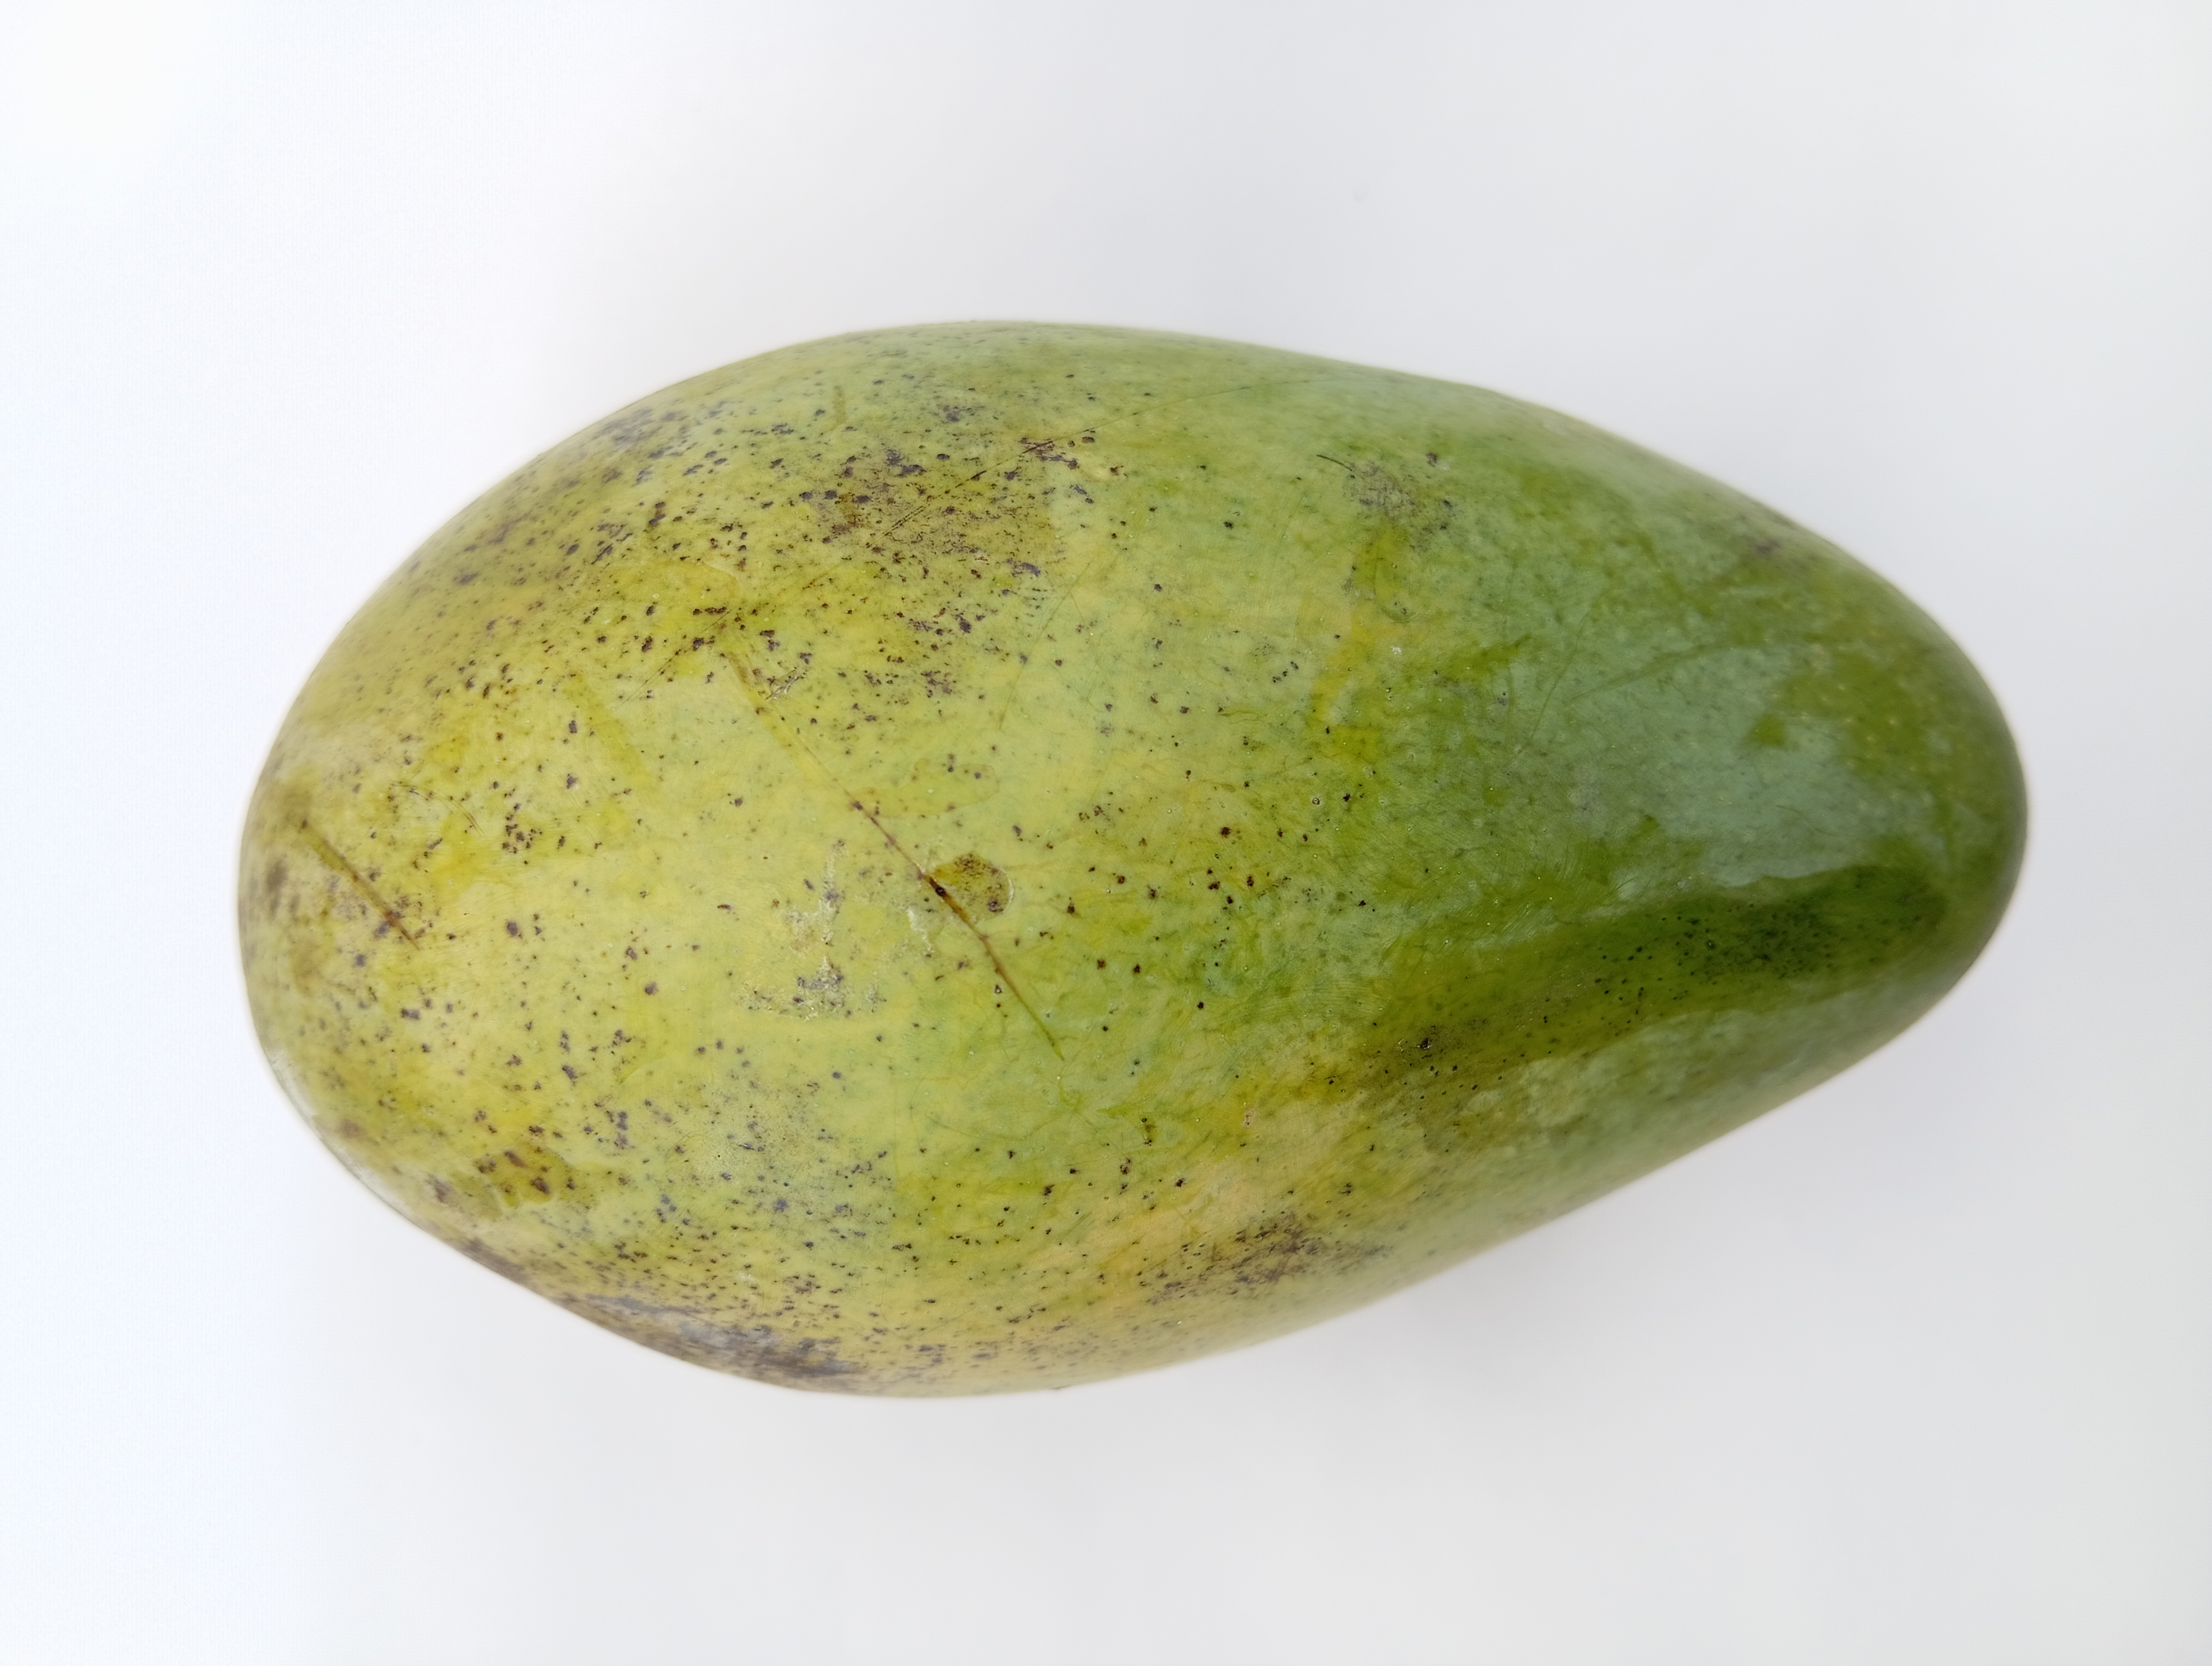
Mango variety: Amrapali